Rover P6

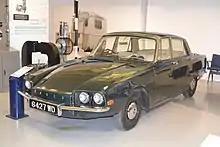
Rover T4 gas turbine prototype (1961)

The 2000 was advanced for the time with a de Dion tube suspension at the rear, four-wheel disc brakes (inboard on the rear), and a fully synchromesh transmission. The unibody design featured non-stressed panels bolted to a unit frame, inspired by the Citroën DS. The de Dion set-up was unique in that the "tube" was in two parts that could telescope, thereby avoiding the need for sliding splines in the drive shafts, with consequent stiction under drive or braking torque, while still keeping the wheels vertical and parallel in relation to the body.